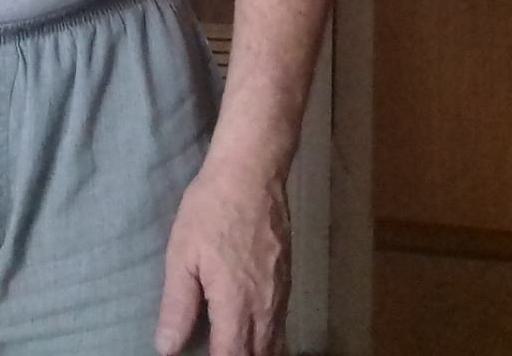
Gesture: no_gesture